Anita Simoncini

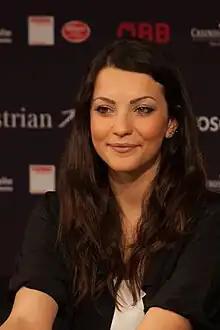
Simoncini in 2015

Anita Simoncini (born 14 April 1999) is a Sammarinese singer who represented San Marino in the Junior Eurovision Song Contest 2014 as a member of the girl group The Peppermints with the song "Breaking My Heart". She also represented San Marino in the Eurovision Song Contest 2015 along with Michele Perniola with the song "Chain of Lights".